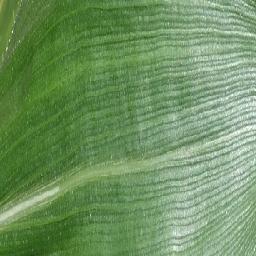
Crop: corn
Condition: (maize)_healthy